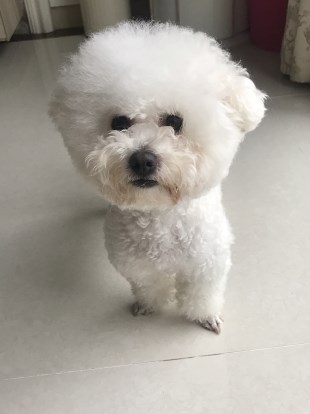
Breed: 3083-n000117-Bichon_Frise